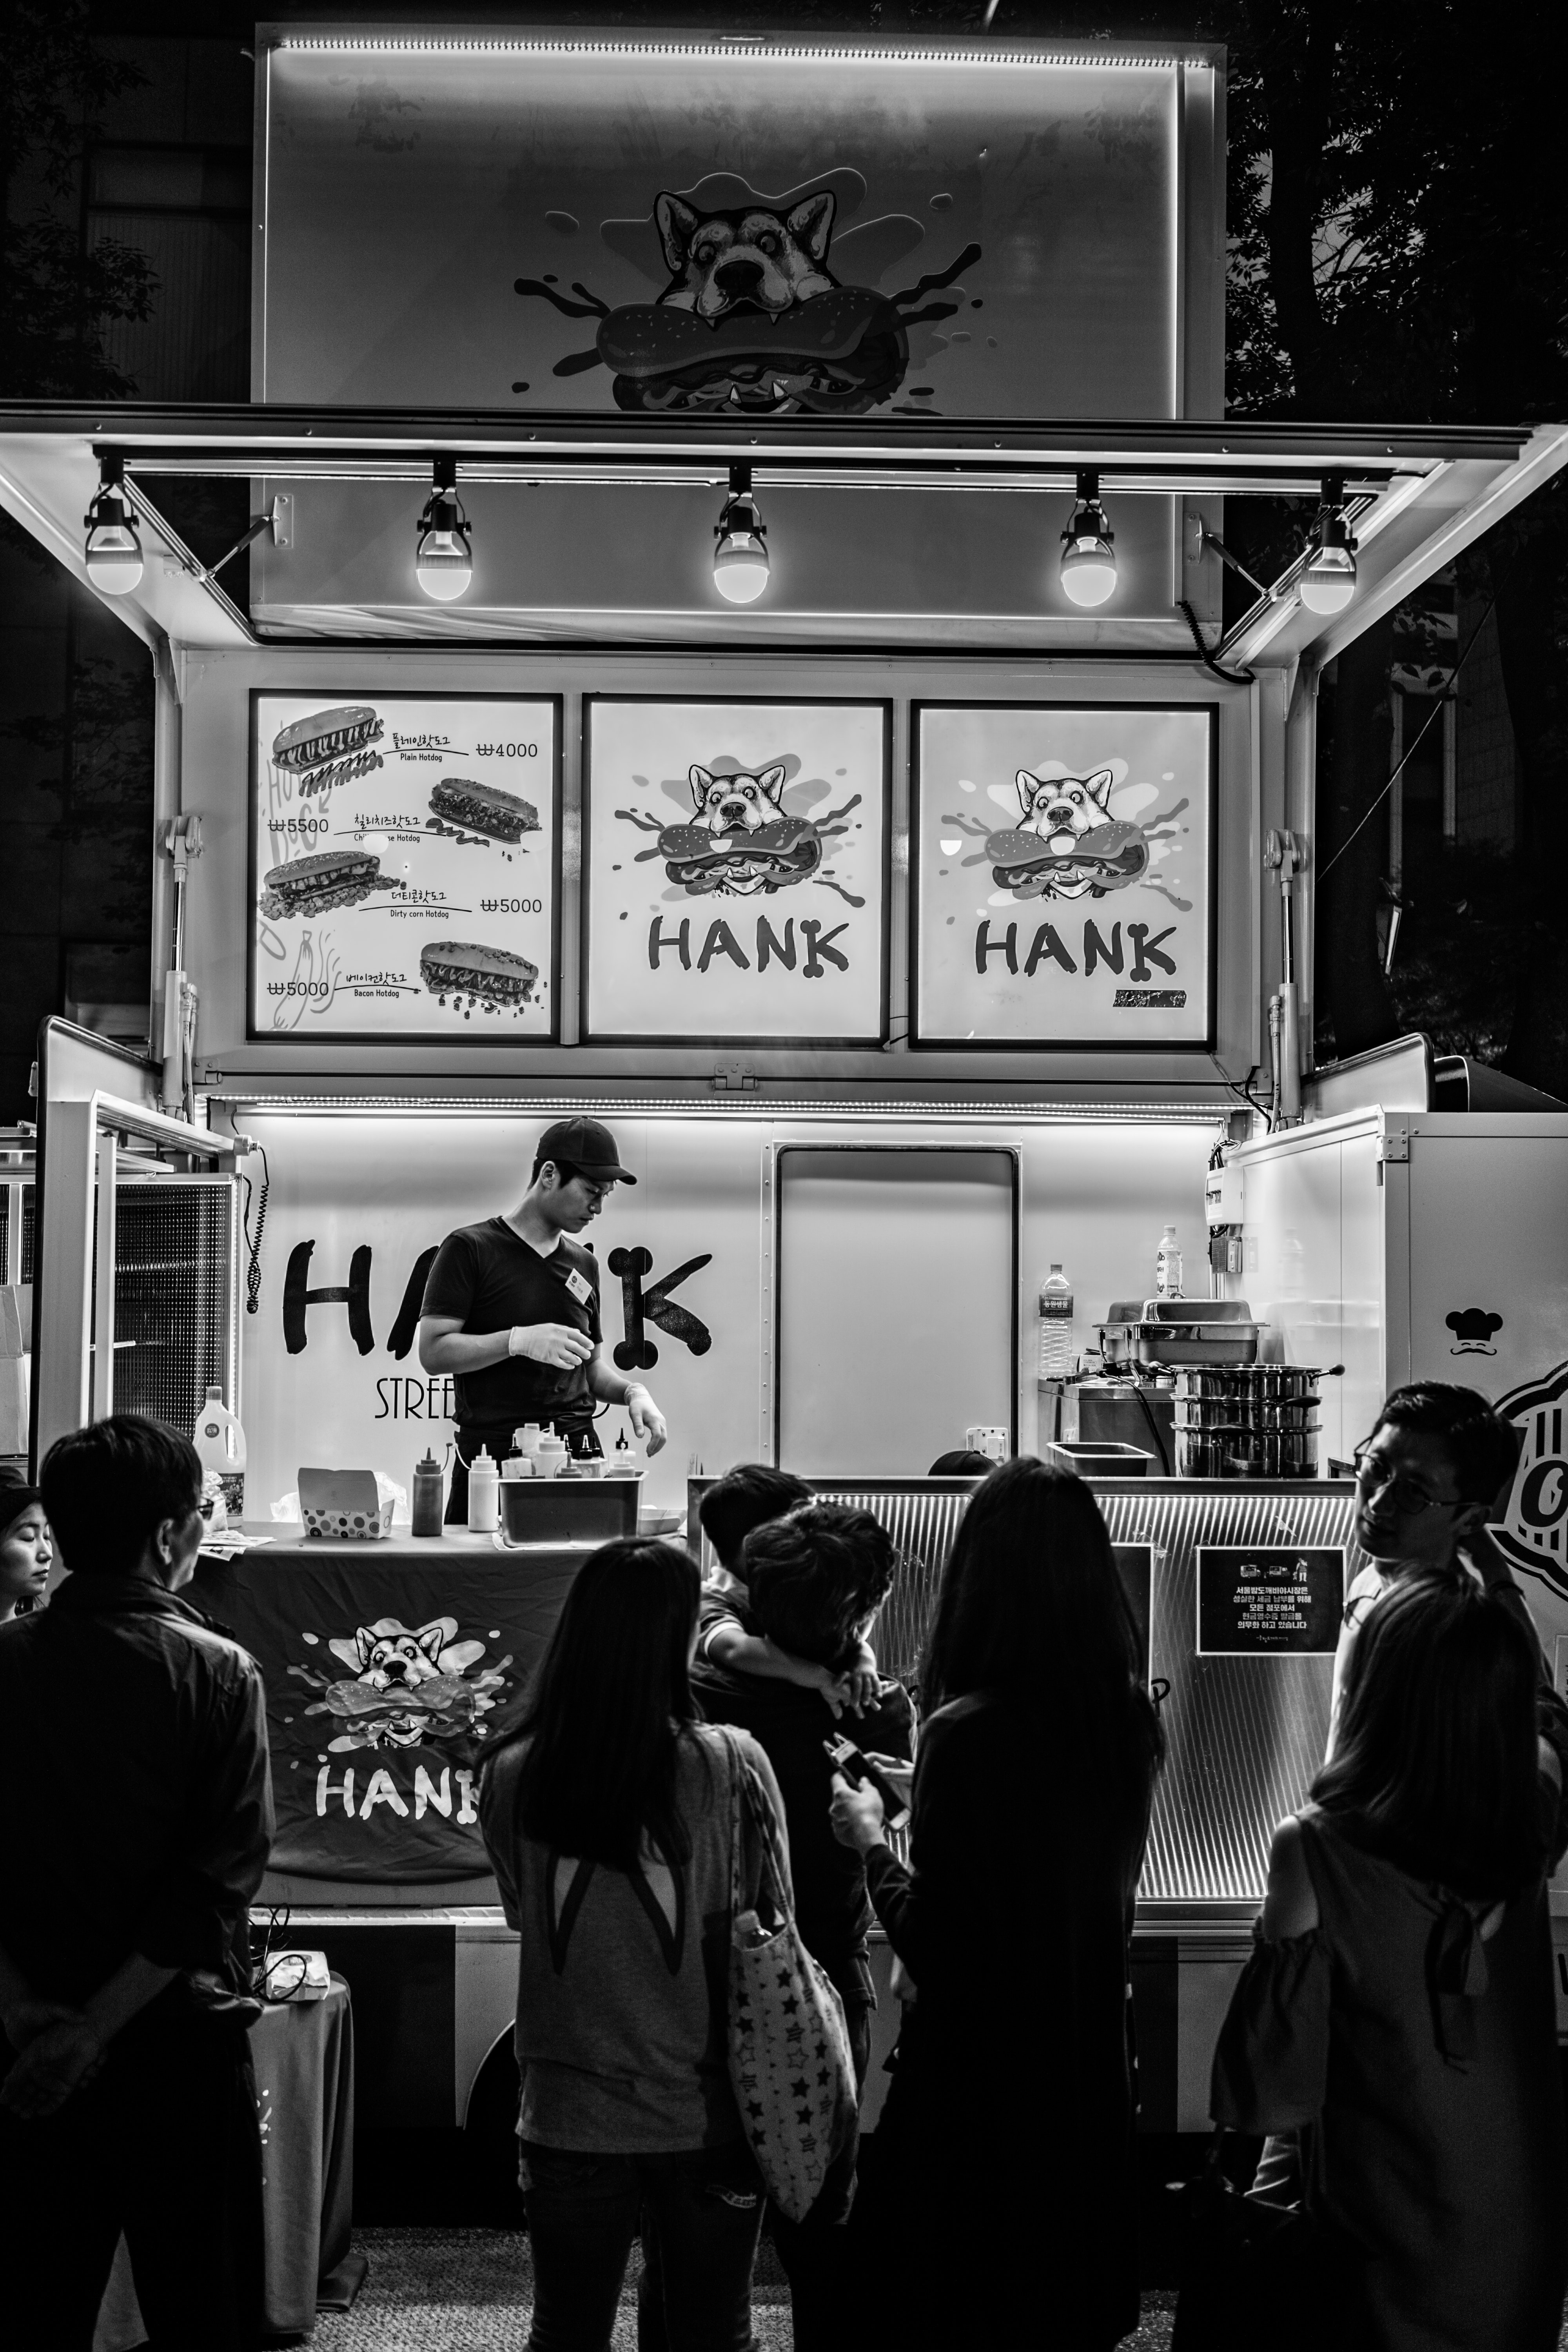
black, black and white, monochrome, snapshot, monochrome photography, street, photography, architecture, style, building